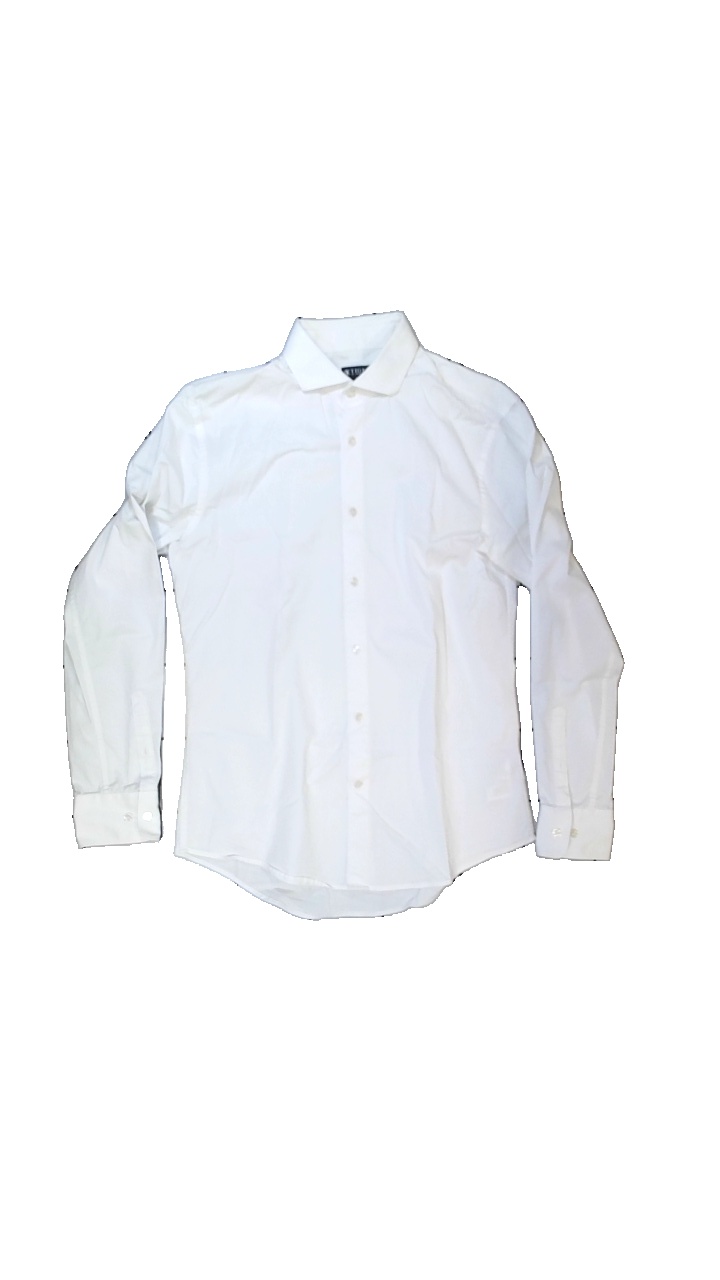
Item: Shirt (Men)
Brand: Tiger Of Sweden
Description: White mens shirt
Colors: White
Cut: Regular
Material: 66% cotton, 30% polyamid, 4% elastane
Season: All
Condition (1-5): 3
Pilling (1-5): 5
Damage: Sweat line
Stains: Minor
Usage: Export
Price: <50